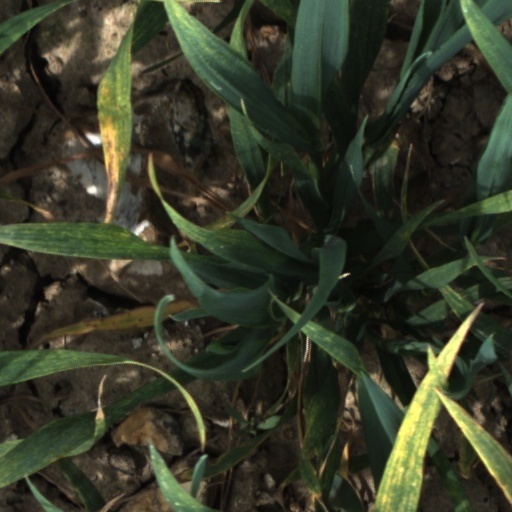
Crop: wheat